Peace of Antalcidas

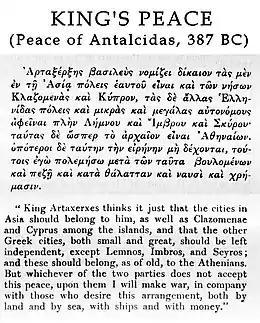
The King's Peace, promulgated by Artaxerxes II in 387 BC, put an end to the Corinthian War under the guarantee of the Achaemenid Empire. Xenophon, "Hellenica". The word "independent" in this translation is more generally translated as "autonomous" ( in the Greek original).

The King's Peace (387 BC) was a peace treaty guaranteed by the Persian King Artaxerxes II that ended the Corinthian War in ancient Greece. The treaty is also known as the Peace of Antalcidas, after Antalcidas, the Spartan diplomat who traveled to Susa to negotiate the terms of the treaty with the king of Achaemenid Persia. The treaty was more commonly known in antiquity, however, as the King's Peace, a name that reflects the depth of Persian influence in the treaty, as Persian gold had driven the preceding war. The treaty was a form of Common Peace, similar to the Thirty Years' Peace which ended the First Peloponnesian War.